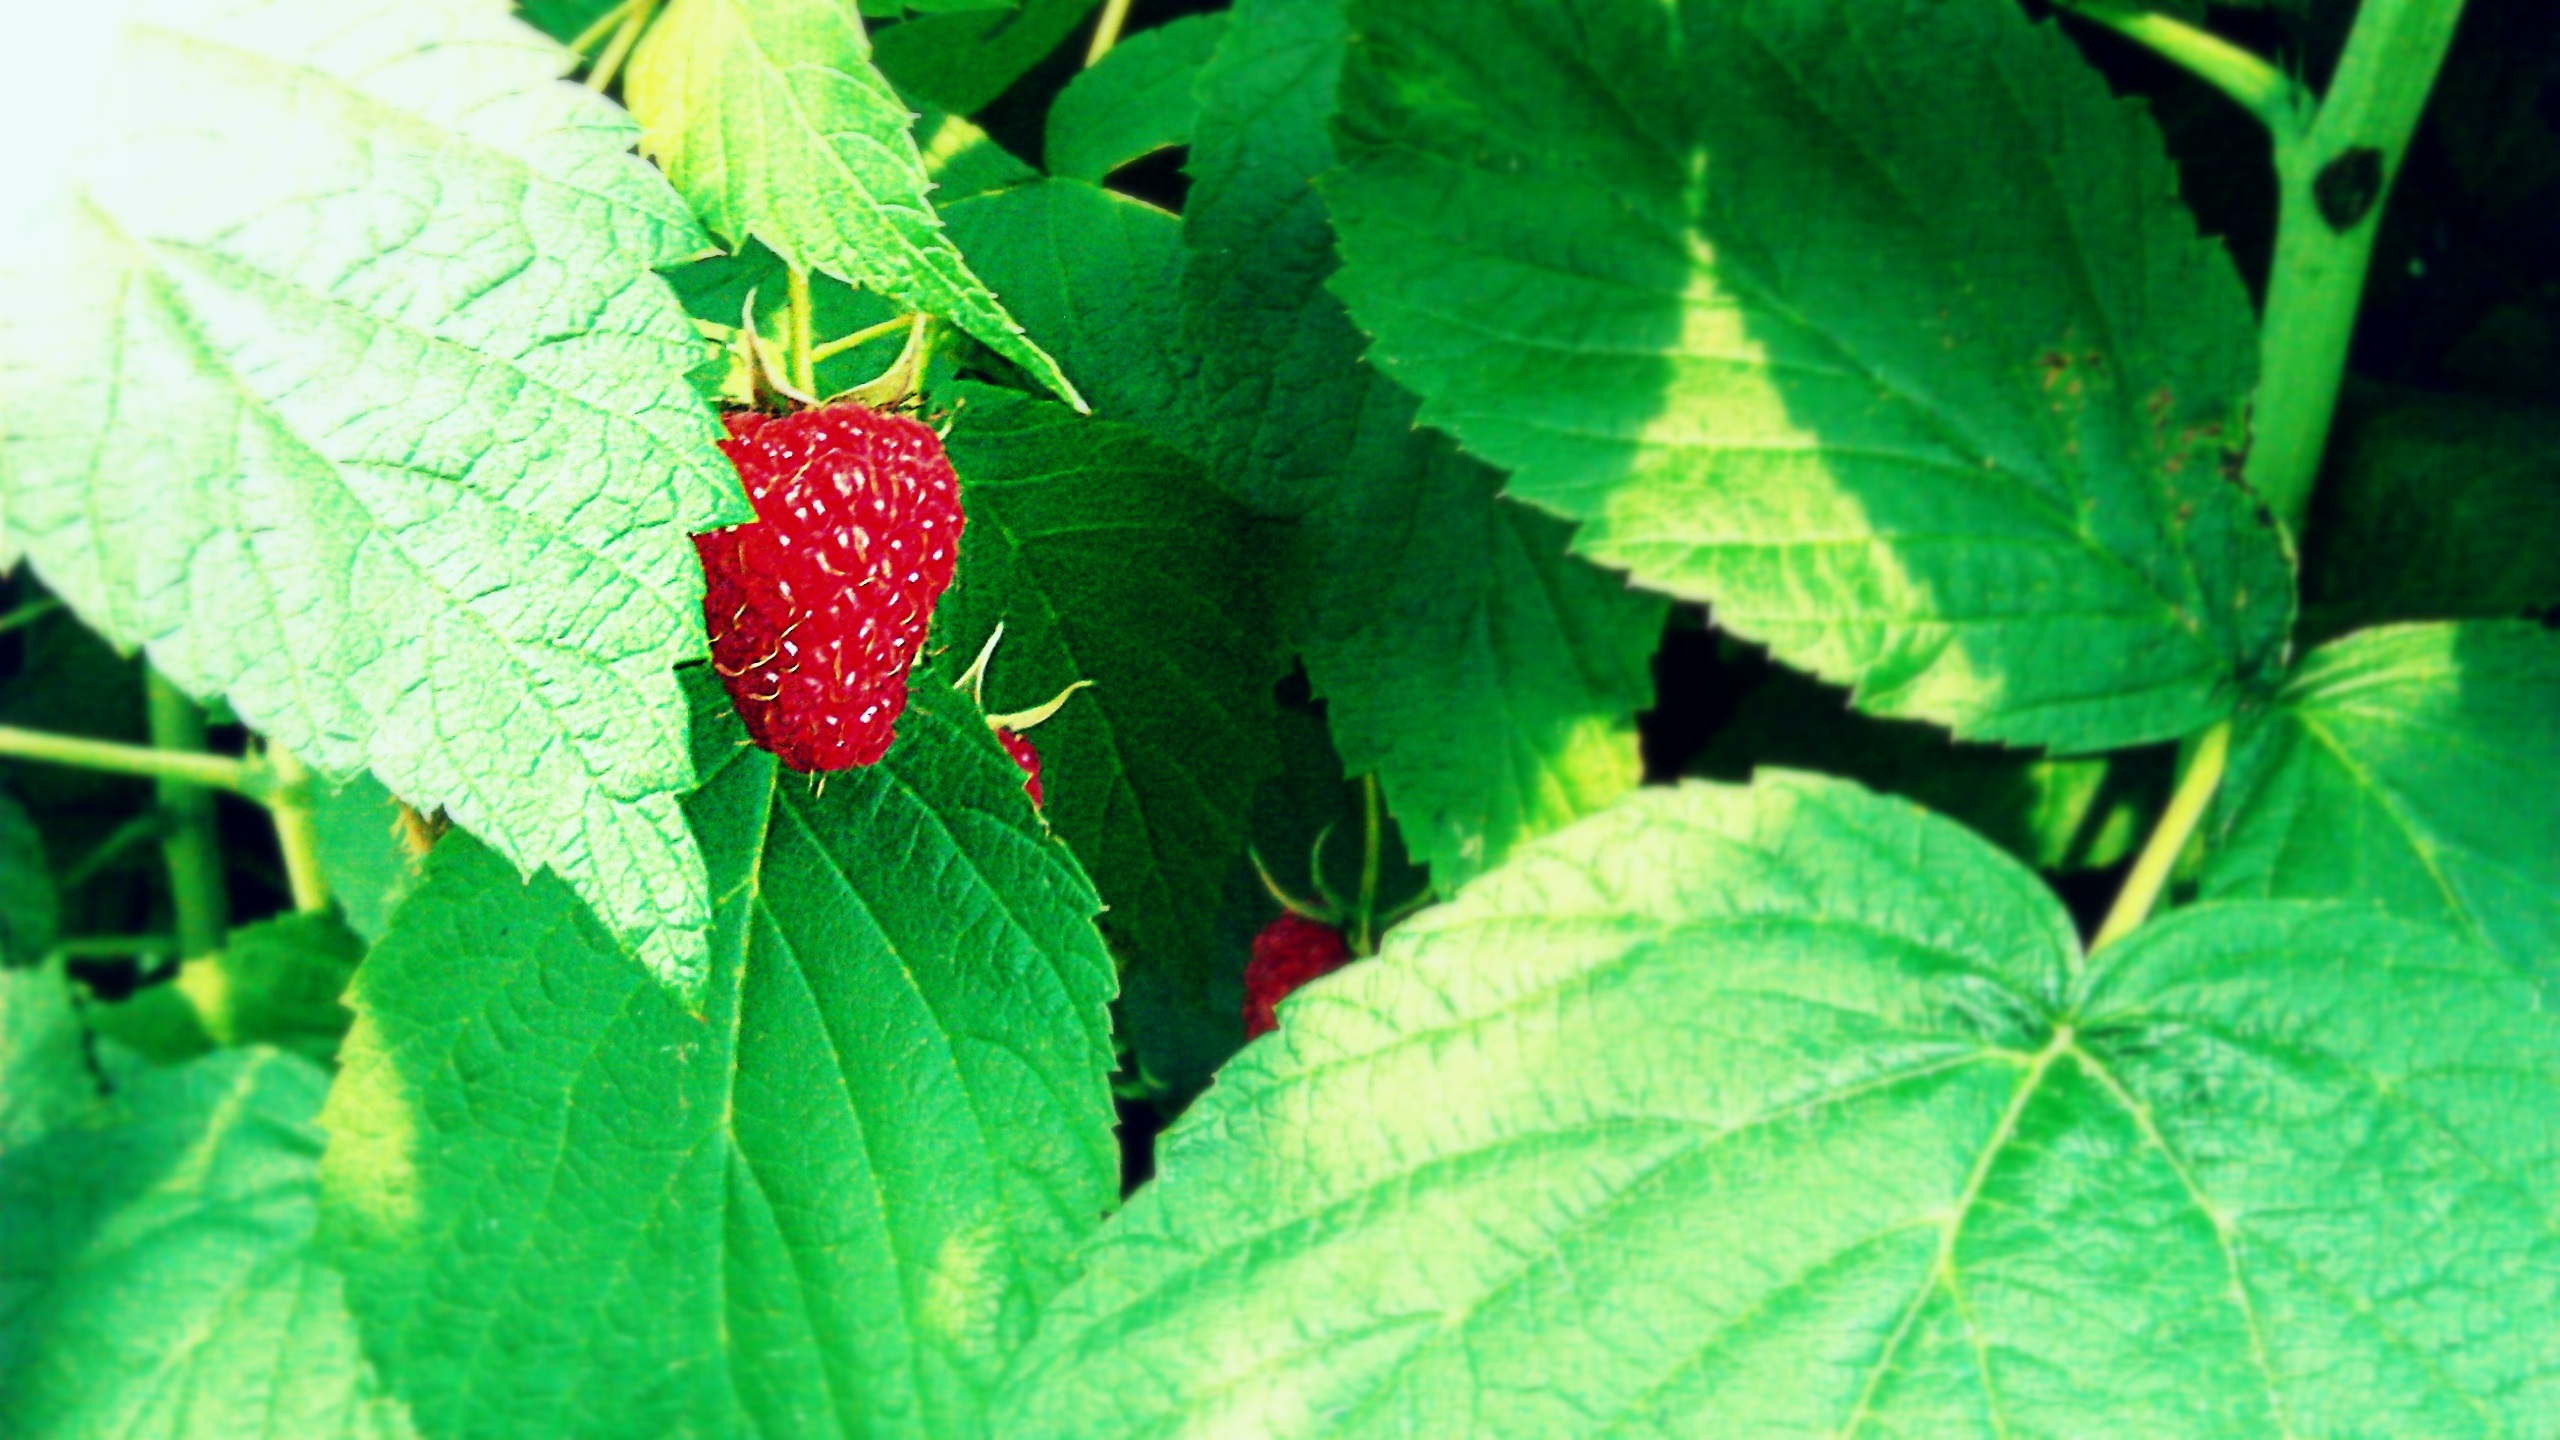
plant, raspberry, fruit, berry, sweet, leaf, flower, food, green, red, produce, fresh, colorful, juicy, healthy, flora, delicious, plants, leaves, berries, gardening, shrub, raspberries, fruits, foods, gardens, edible, nutritious, flowering plant, fruiting, land plant